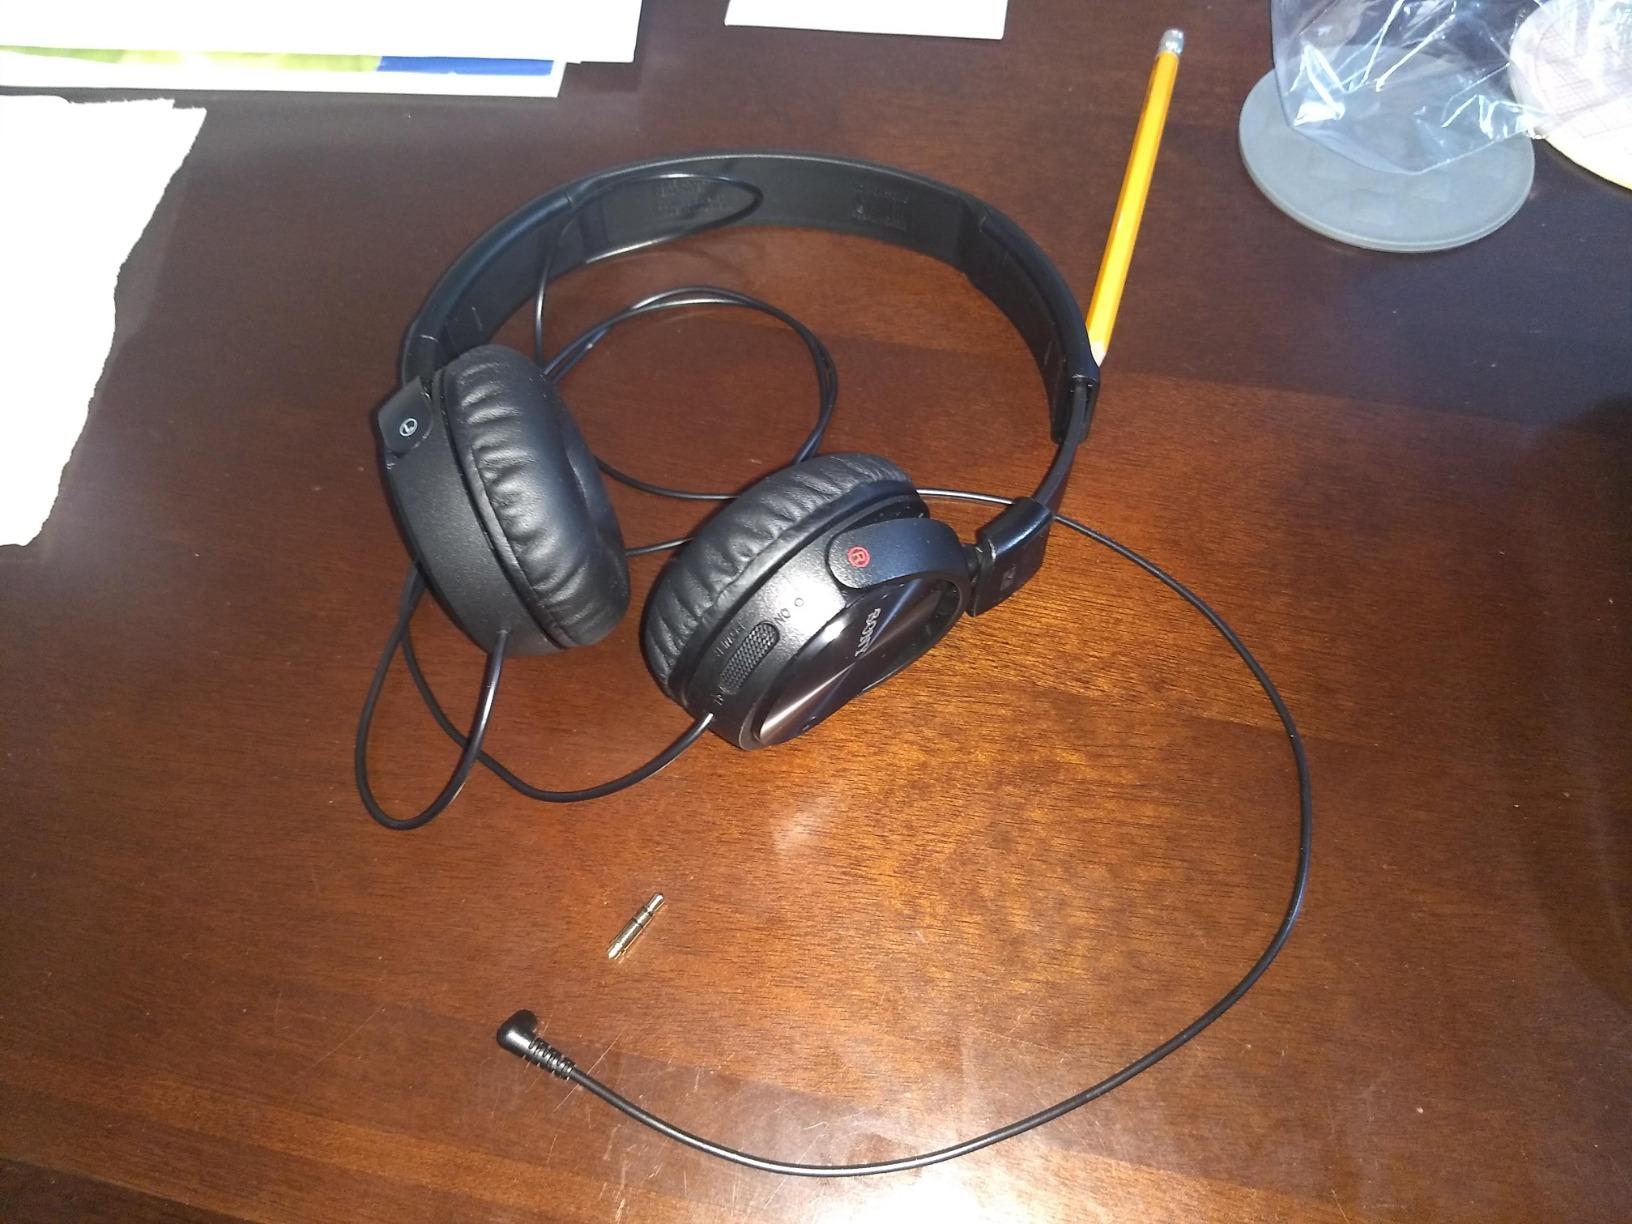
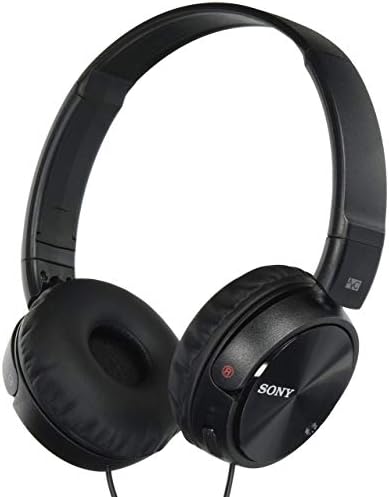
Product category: headphones
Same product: yes